Volvo 700 Series

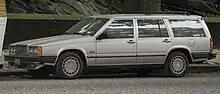
Volvo 740 GLE estate pre-facelift (US)

The Volvo 740 was a popular choice as a police car in several parts of Europe, especially so with the police in Scandinavian countries.